Afar Region

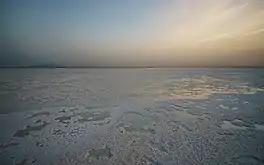
Lake Karum is very saline and is in the Afar Region of Ethiopia.

According to the CSA, , 48.57% of the total population had access to safe drinking water, of whom 26.89% were rural inhabitants and 78.11% were urban. Values for other reported common indicators of the standard of living for the Afar Regional State include the following: 67.3% of the inhabitants fall into the lowest wealth quintile; adult literacy for men is 27% and for women 15.6%; and the regional infant mortality rate is 61 infant deaths per 1,000 live births, which is less than the nationwide average of 77; at least half of these deaths occurred in the infants' first month of life. On 20 April 2007, the regional government announced that it had increased health coverage from 34% to 40%, the result of construction of 64 new health clinics, increasing the total for the region to 111.